2011 Asian Winter Games medal table

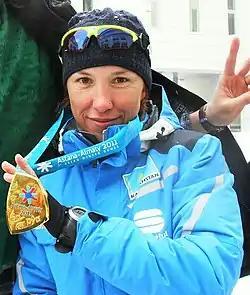
Oxana Yatskaya from Kazakhstan won two golds, one in Team sprint and other in 4×5 km relay.

The ranking in this table is consistent with International Olympic Committee convention in its published medal tables. By default, the table is ordered by the number of gold medals the athletes from a nation have won (in this context, a nation is an entity represented by a National Olympic Committee). The number of silver medals is taken into consideration next and then the number of bronze medals. If nations are still tied, equal ranking is given; they are listed alphabetically by IOC country code.